Something That May Shock and Discredit You

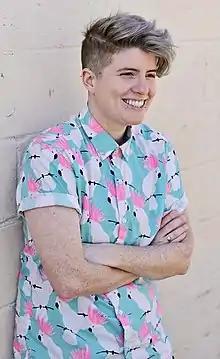
Author Daniel M. Lavery in 2018

Lavery's writing career began with "The Toast", a feminist website that he cofounded with Nicole Cliffe in 2013. In 2015, he published his first book, "Texts from Jane Eyre." His second book, "The Merry Spinster", was published in 2018, a few days after he came out as transgender. "Something That May Shock and Discredit You" was Lavery's third book, written after he began his gender transition.